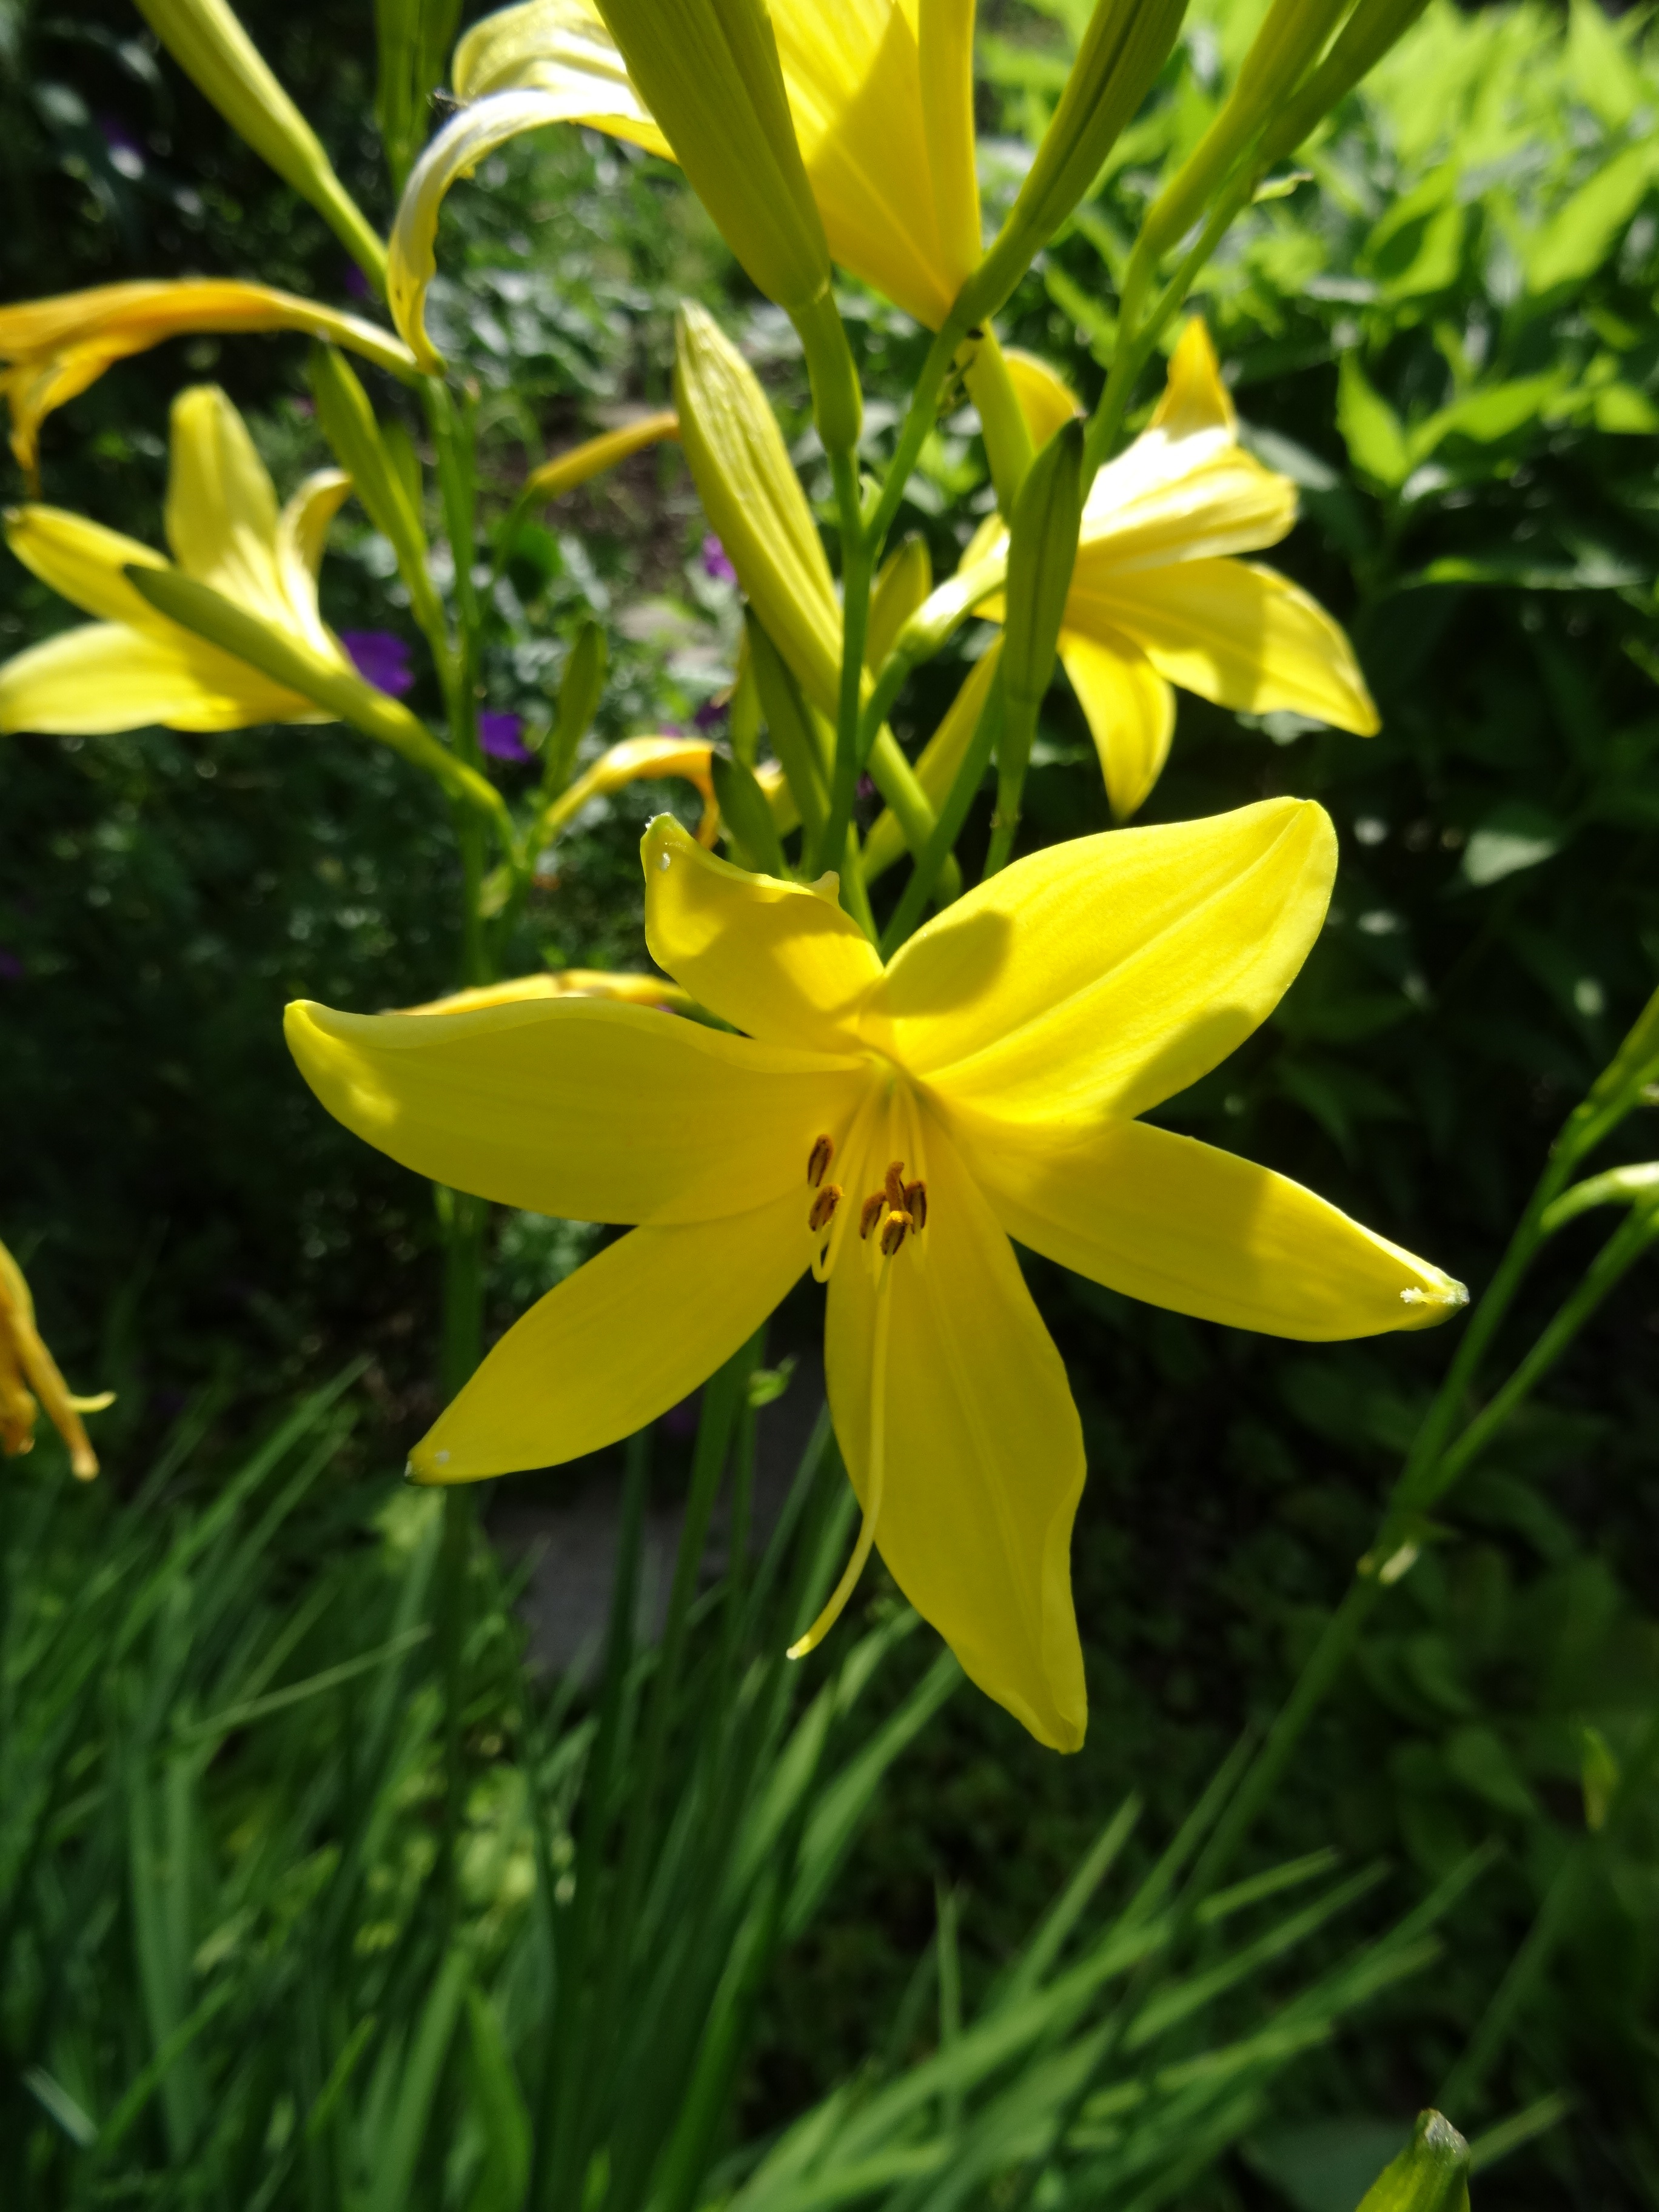
nature, blossom, plant, flower, bloom, botany, yellow, flora, wildflower, narcissus, lily, daylily, flowering plant, land plant